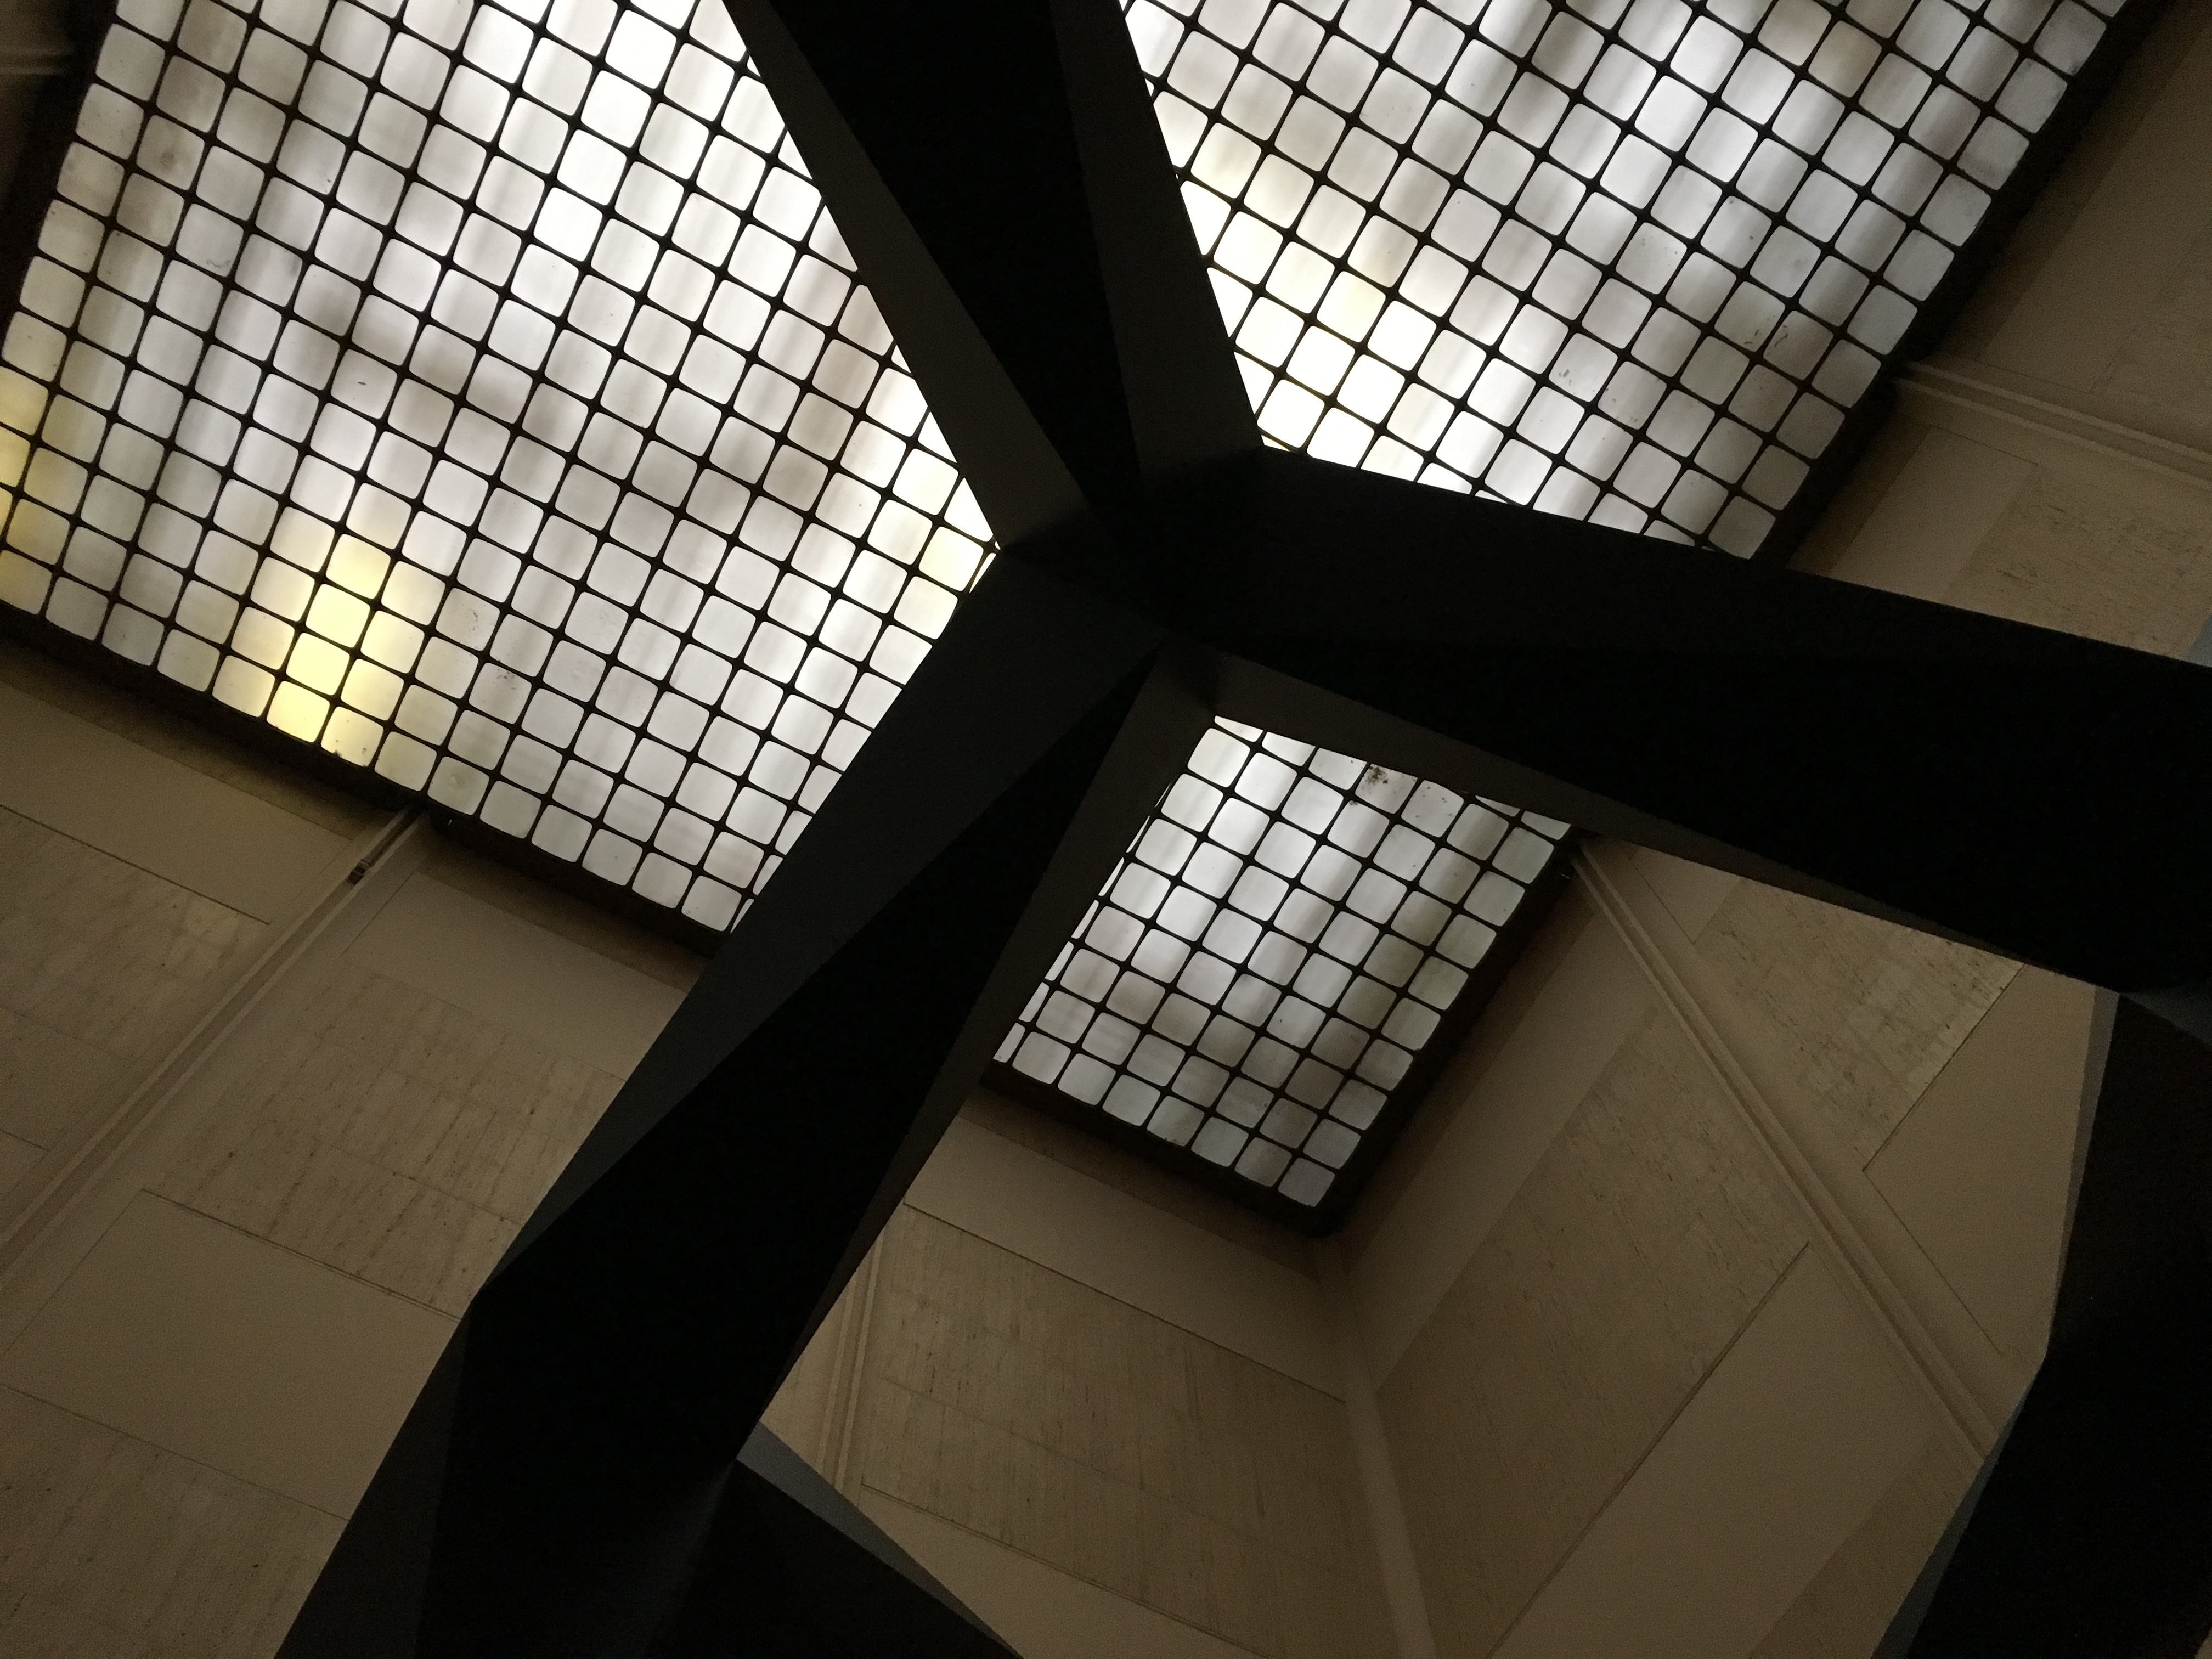
light, architecture, white, ceiling, line, color, shadow, darkness, black, lighting, interior design, design, symmetry, shape, flooring, daylighting